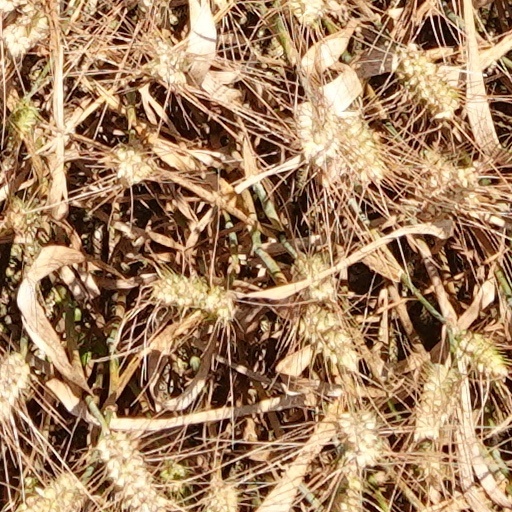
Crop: wheat